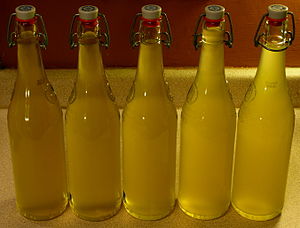
Saft
Hyldeblomstsaft
Saft er betegnelsen på en ikke-drikkeklar råsaft af frugt eller bær som kan være tilsat sukker, men ikke vand. Ren saft uden sukkertilsætning kaldes råsaft eller juice. Saft som blandes med vand, eller sælges færdigblandet kaldes saftevand.